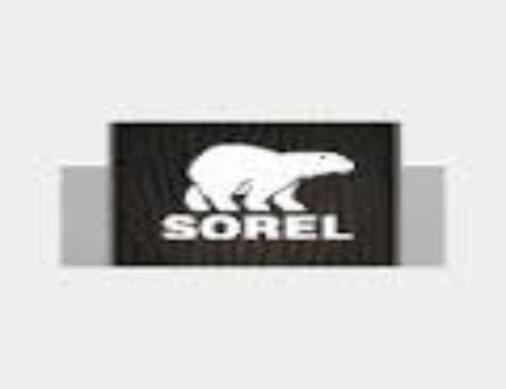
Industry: Clothes